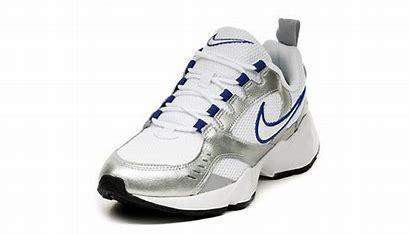
Brand: Nike
Model: Air Heights